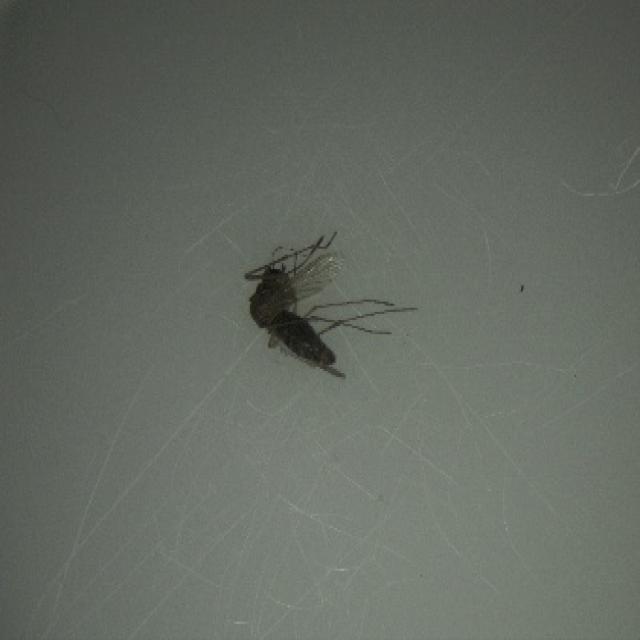
Species: culex_tritaeniorhynchus